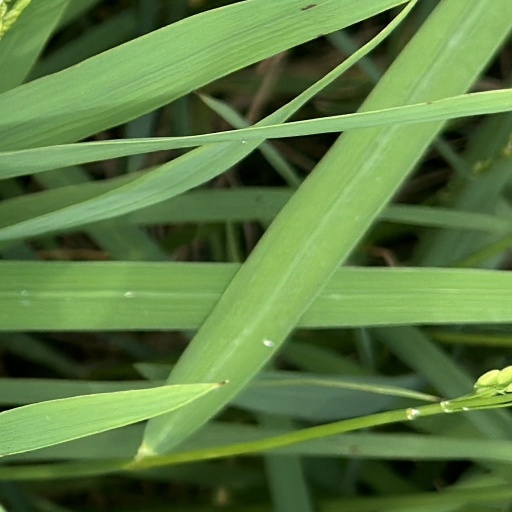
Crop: rice